Black Mesa (Oklahoma, Colorado, New Mexico)

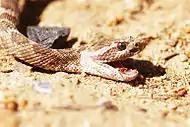
The prairie rattlesnake is well adapted to Black Mesa's dry environment.

The indigenous top predator is the mountain lion; its cousin, the smaller bobcat, is also present. The more omnivorous American black bear is present, along with a variety of prey species including bighorn sheep, mule deer, and pronghorn. Eight native species of animal are state-level designated as "rare". Two lagomorphs are present, the eastern cottontail ("Sylvilagus floridanus"), and the black-tailed jackrabbit ("Lepus californicus"). Other mammals include the dog-like coyote, as well as the much smaller prairie dog and a species of badger.